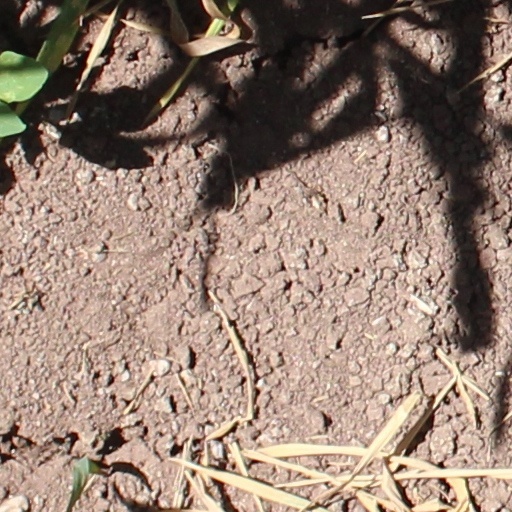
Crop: wheat